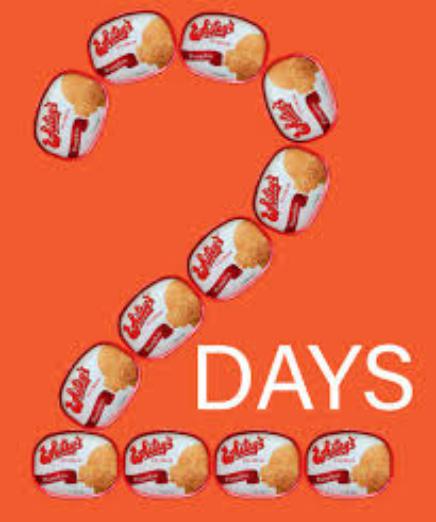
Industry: Food